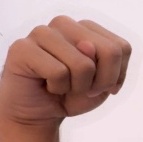
ASL sign: N